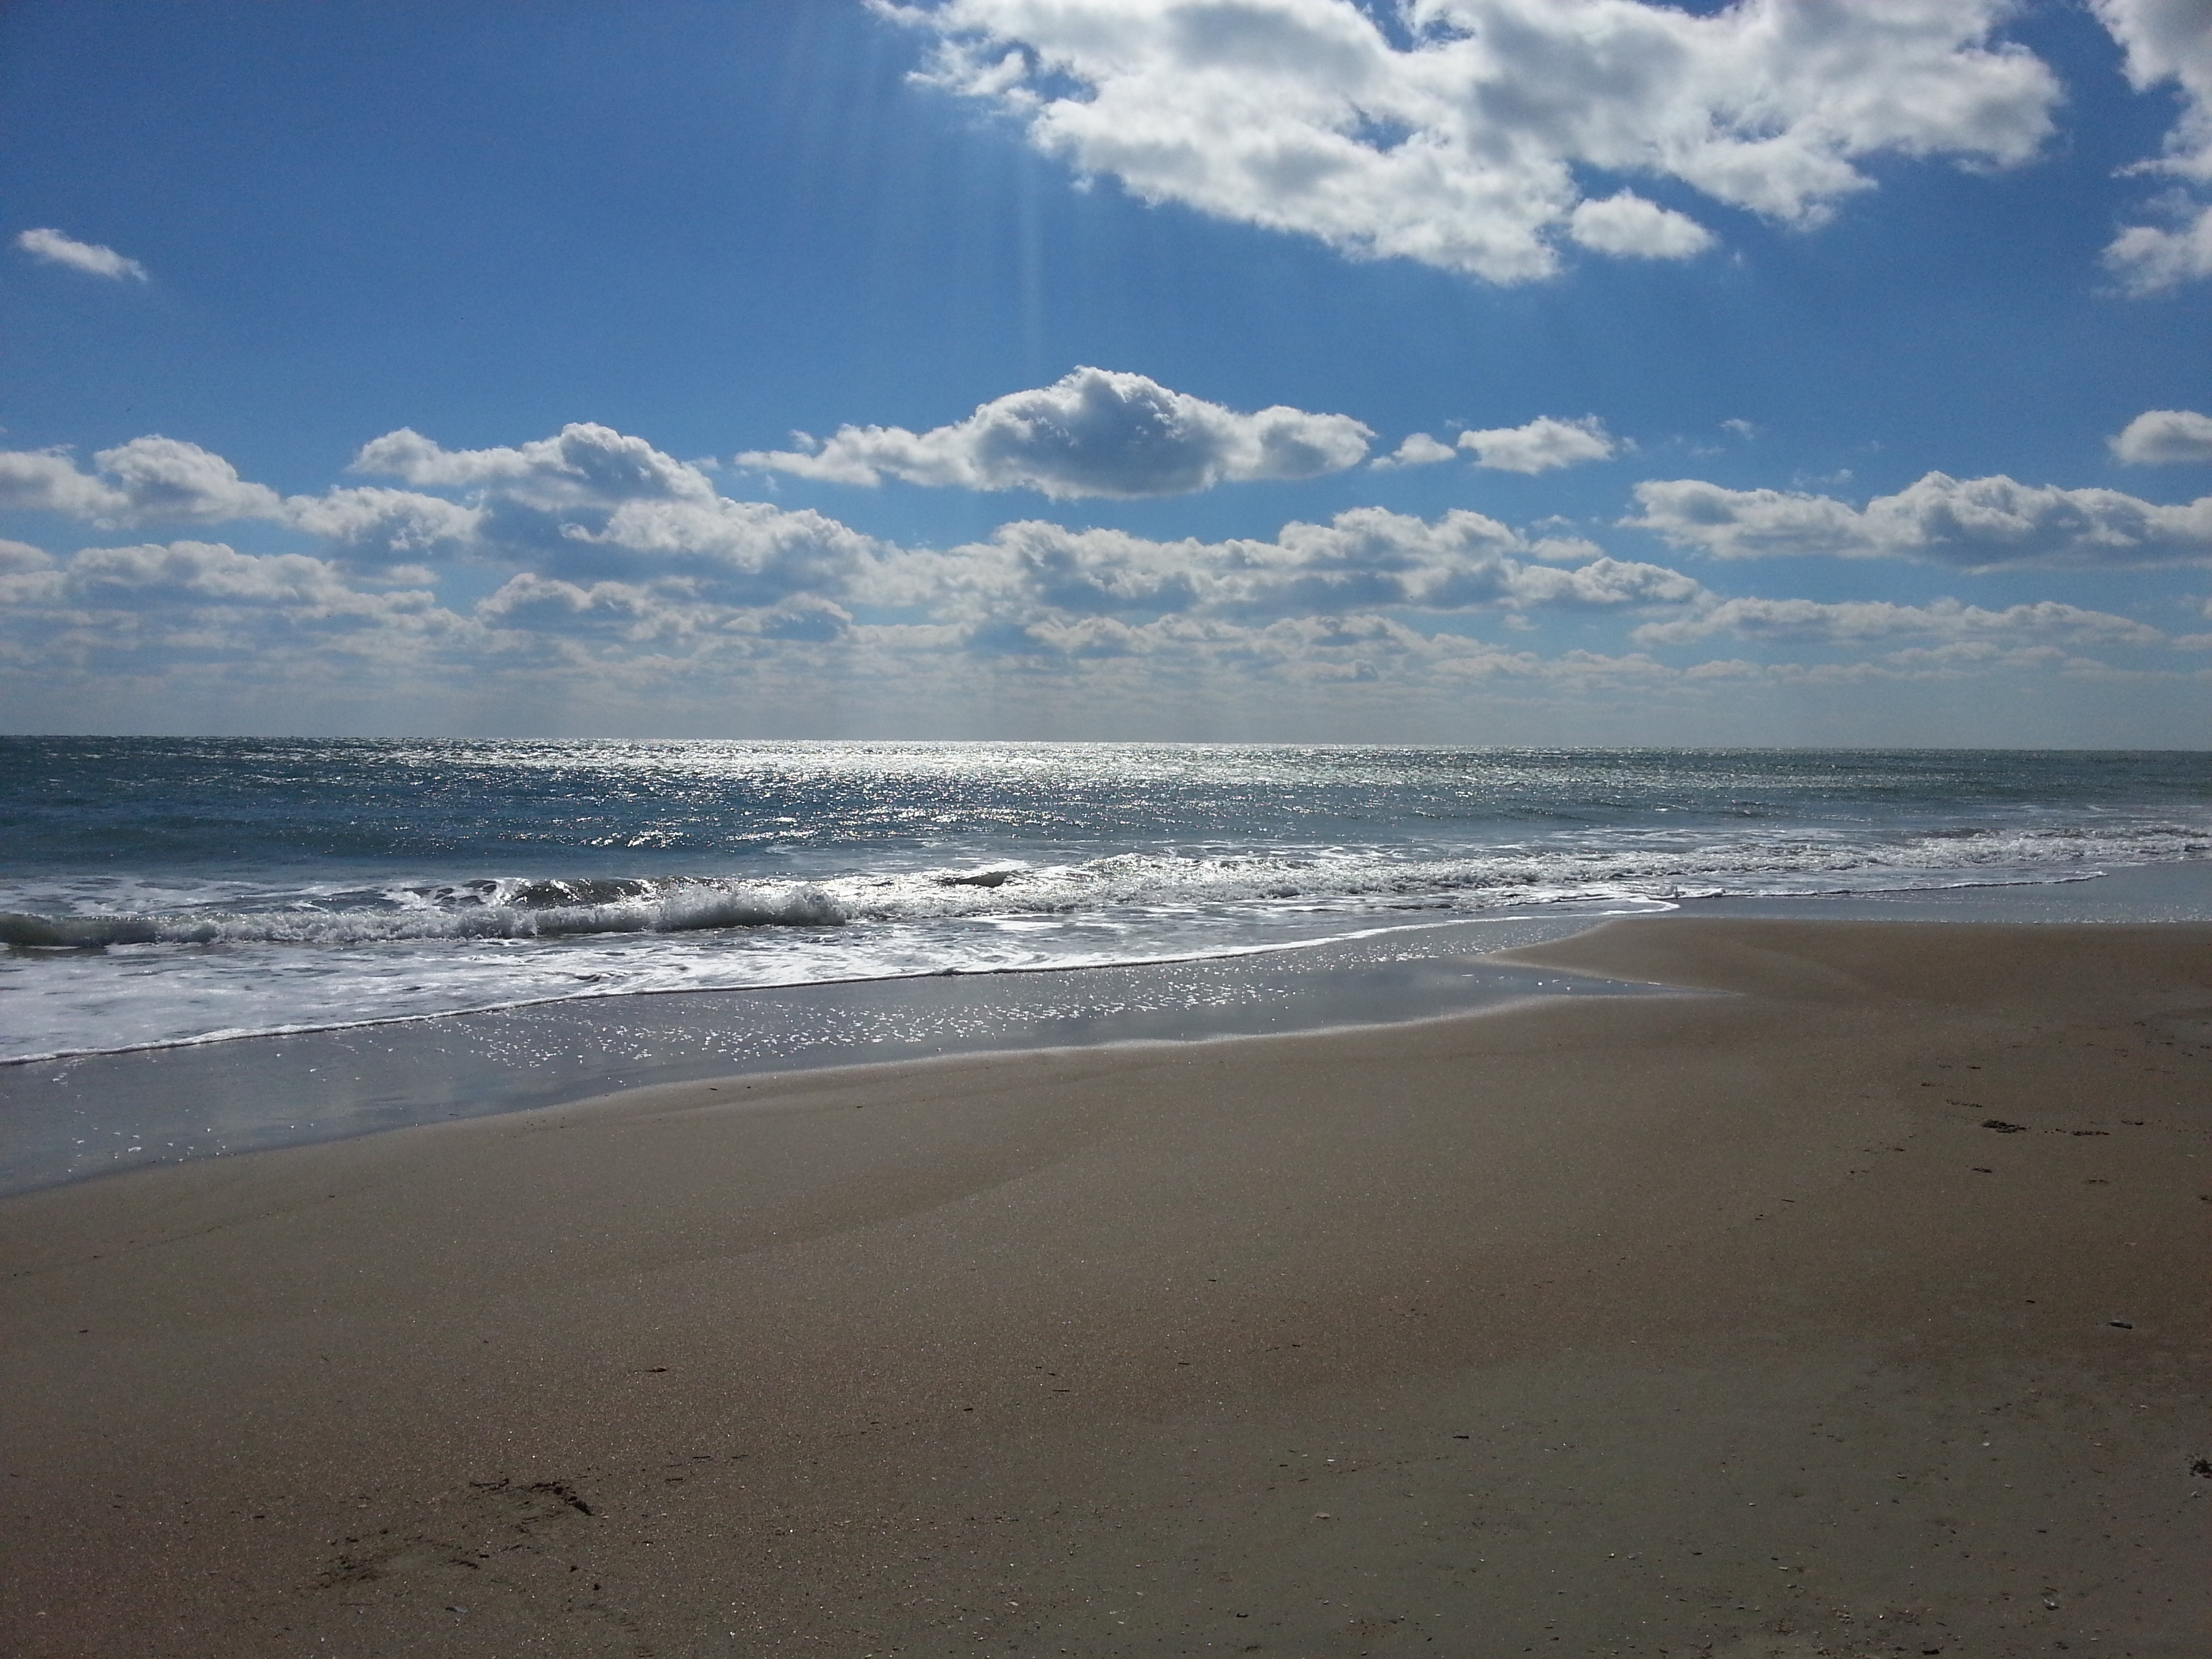
beach, landscape, sea, coast, sand, ocean, horizon, cloud, sky, white, cloudy, shore, wave, coastal, fluffy, scenic, tropical, seascape, scenery, gray, blue, seashore, body of water, blue sky, outdoors, sandy, sunny, waves, clouds, bright, beaches, day, tides, lands, wind wave, greywater